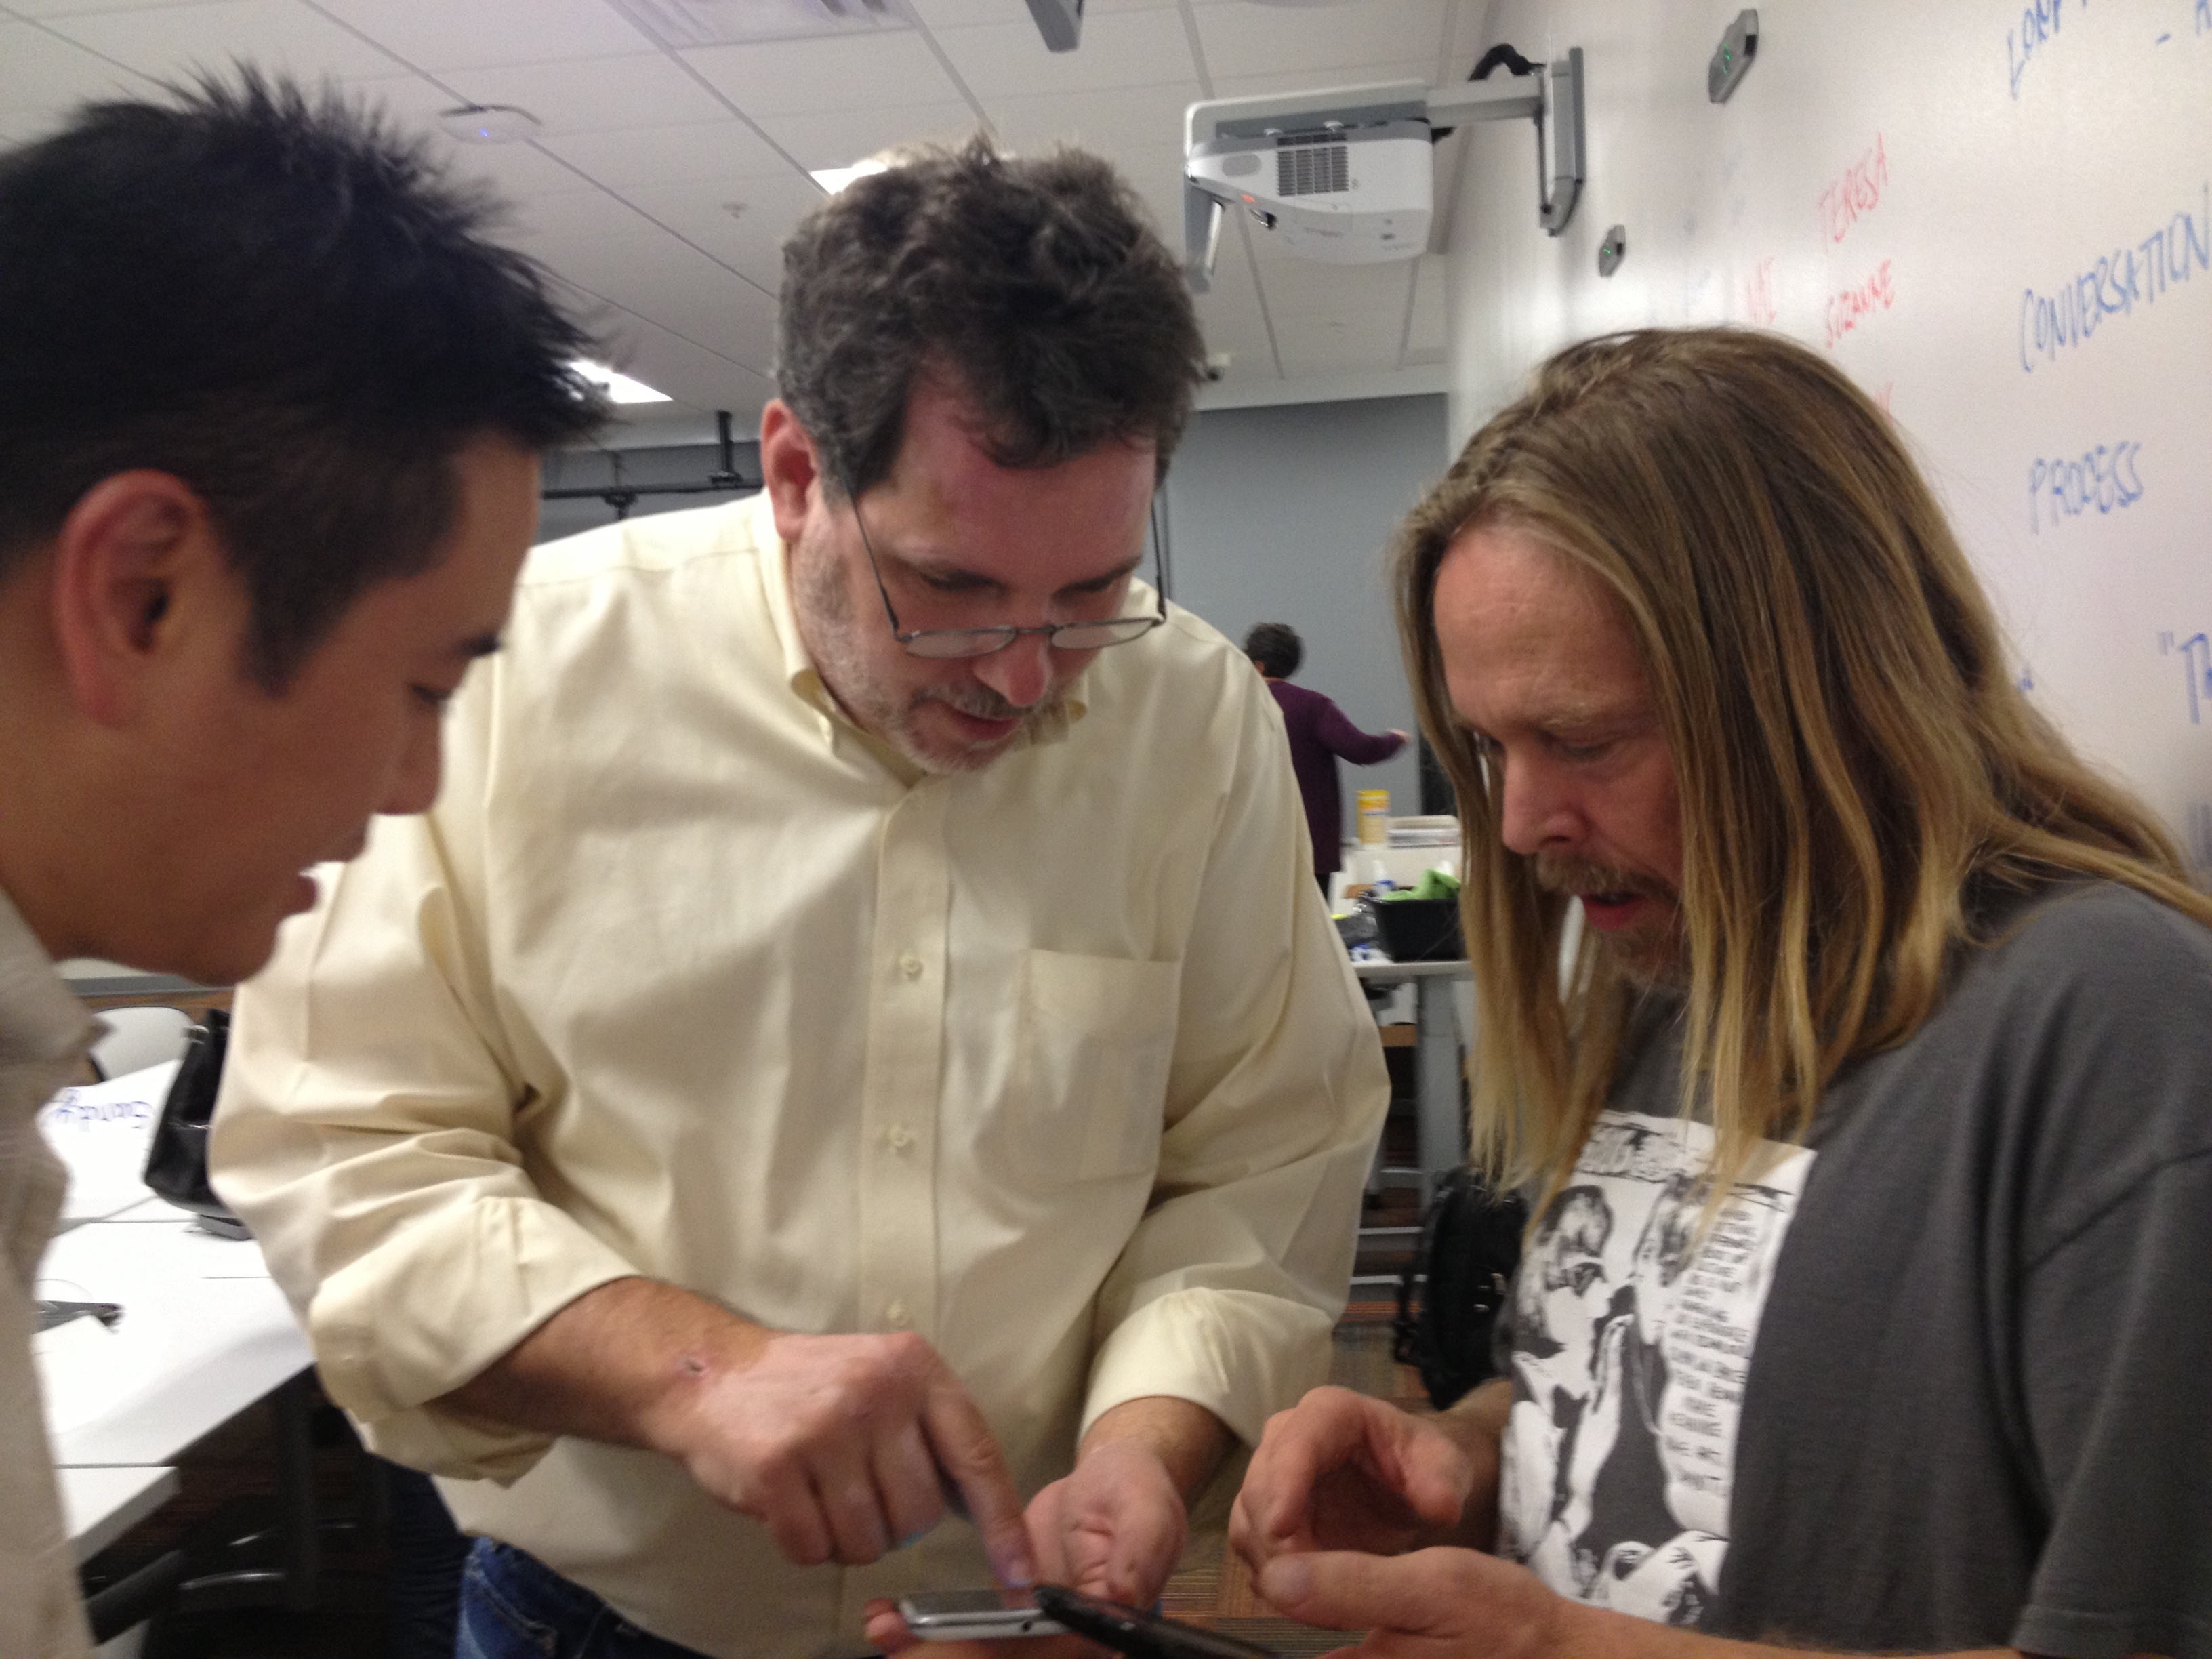
person, biology, professional